Ulupi

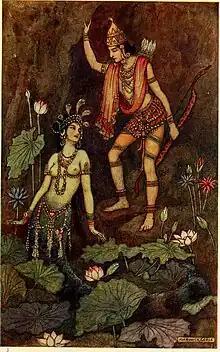
Arjuna meets Ulupi

Ulupi, also known as Uluchi and Ulupika, is a Naga princess mentioned in the Hindu epic "Mahabharata". Ulupi is the daughter of the king Kauravya, and is the second wife of Arjuna. She also finds a mention in the "Vishnu Purana" and the "Bhagavata Purana".